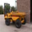
Label: truck